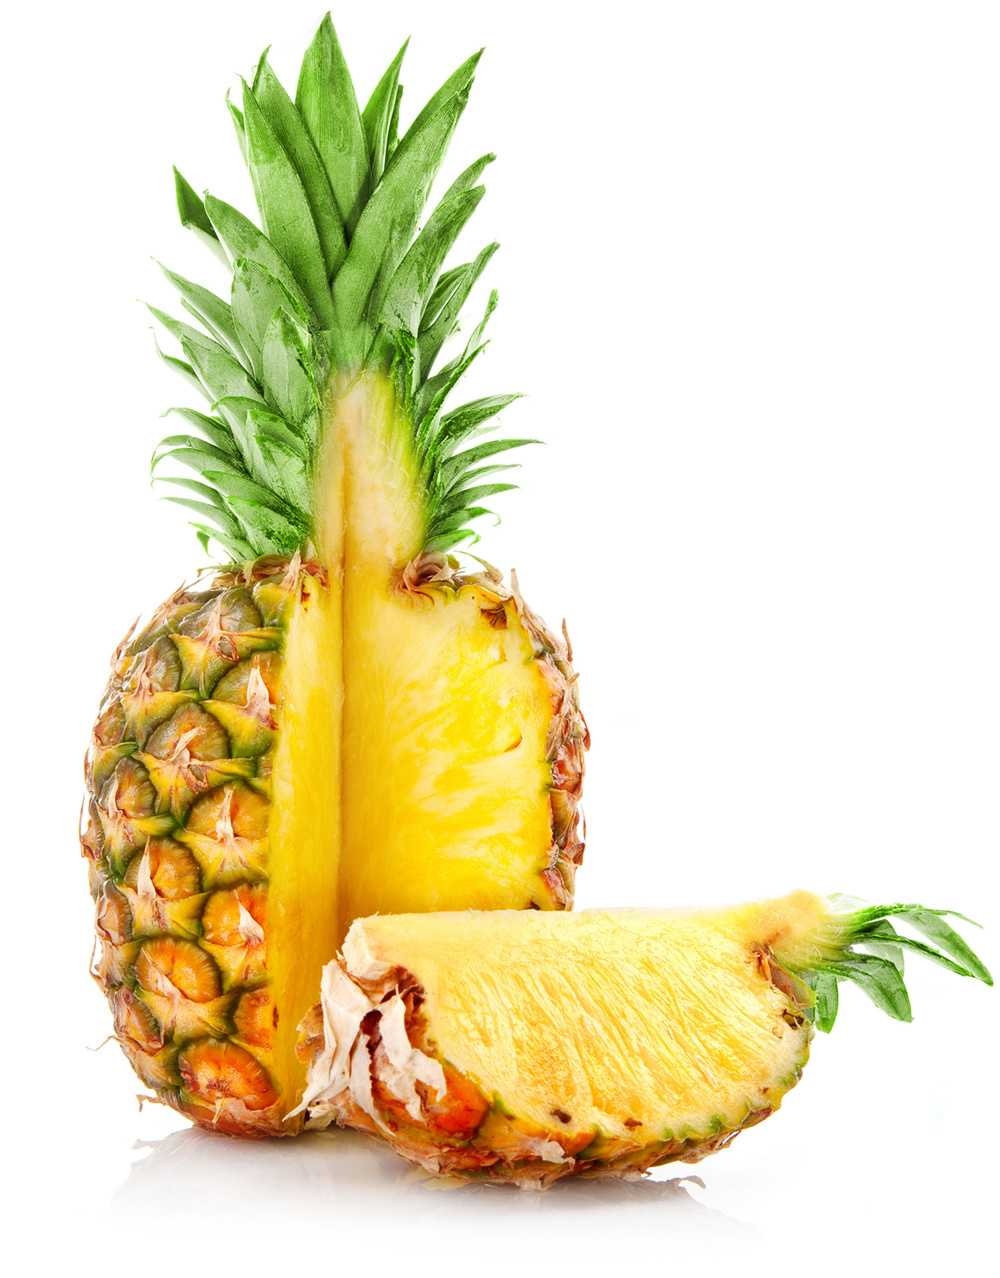
Label: Pineapple